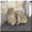
Label: cat